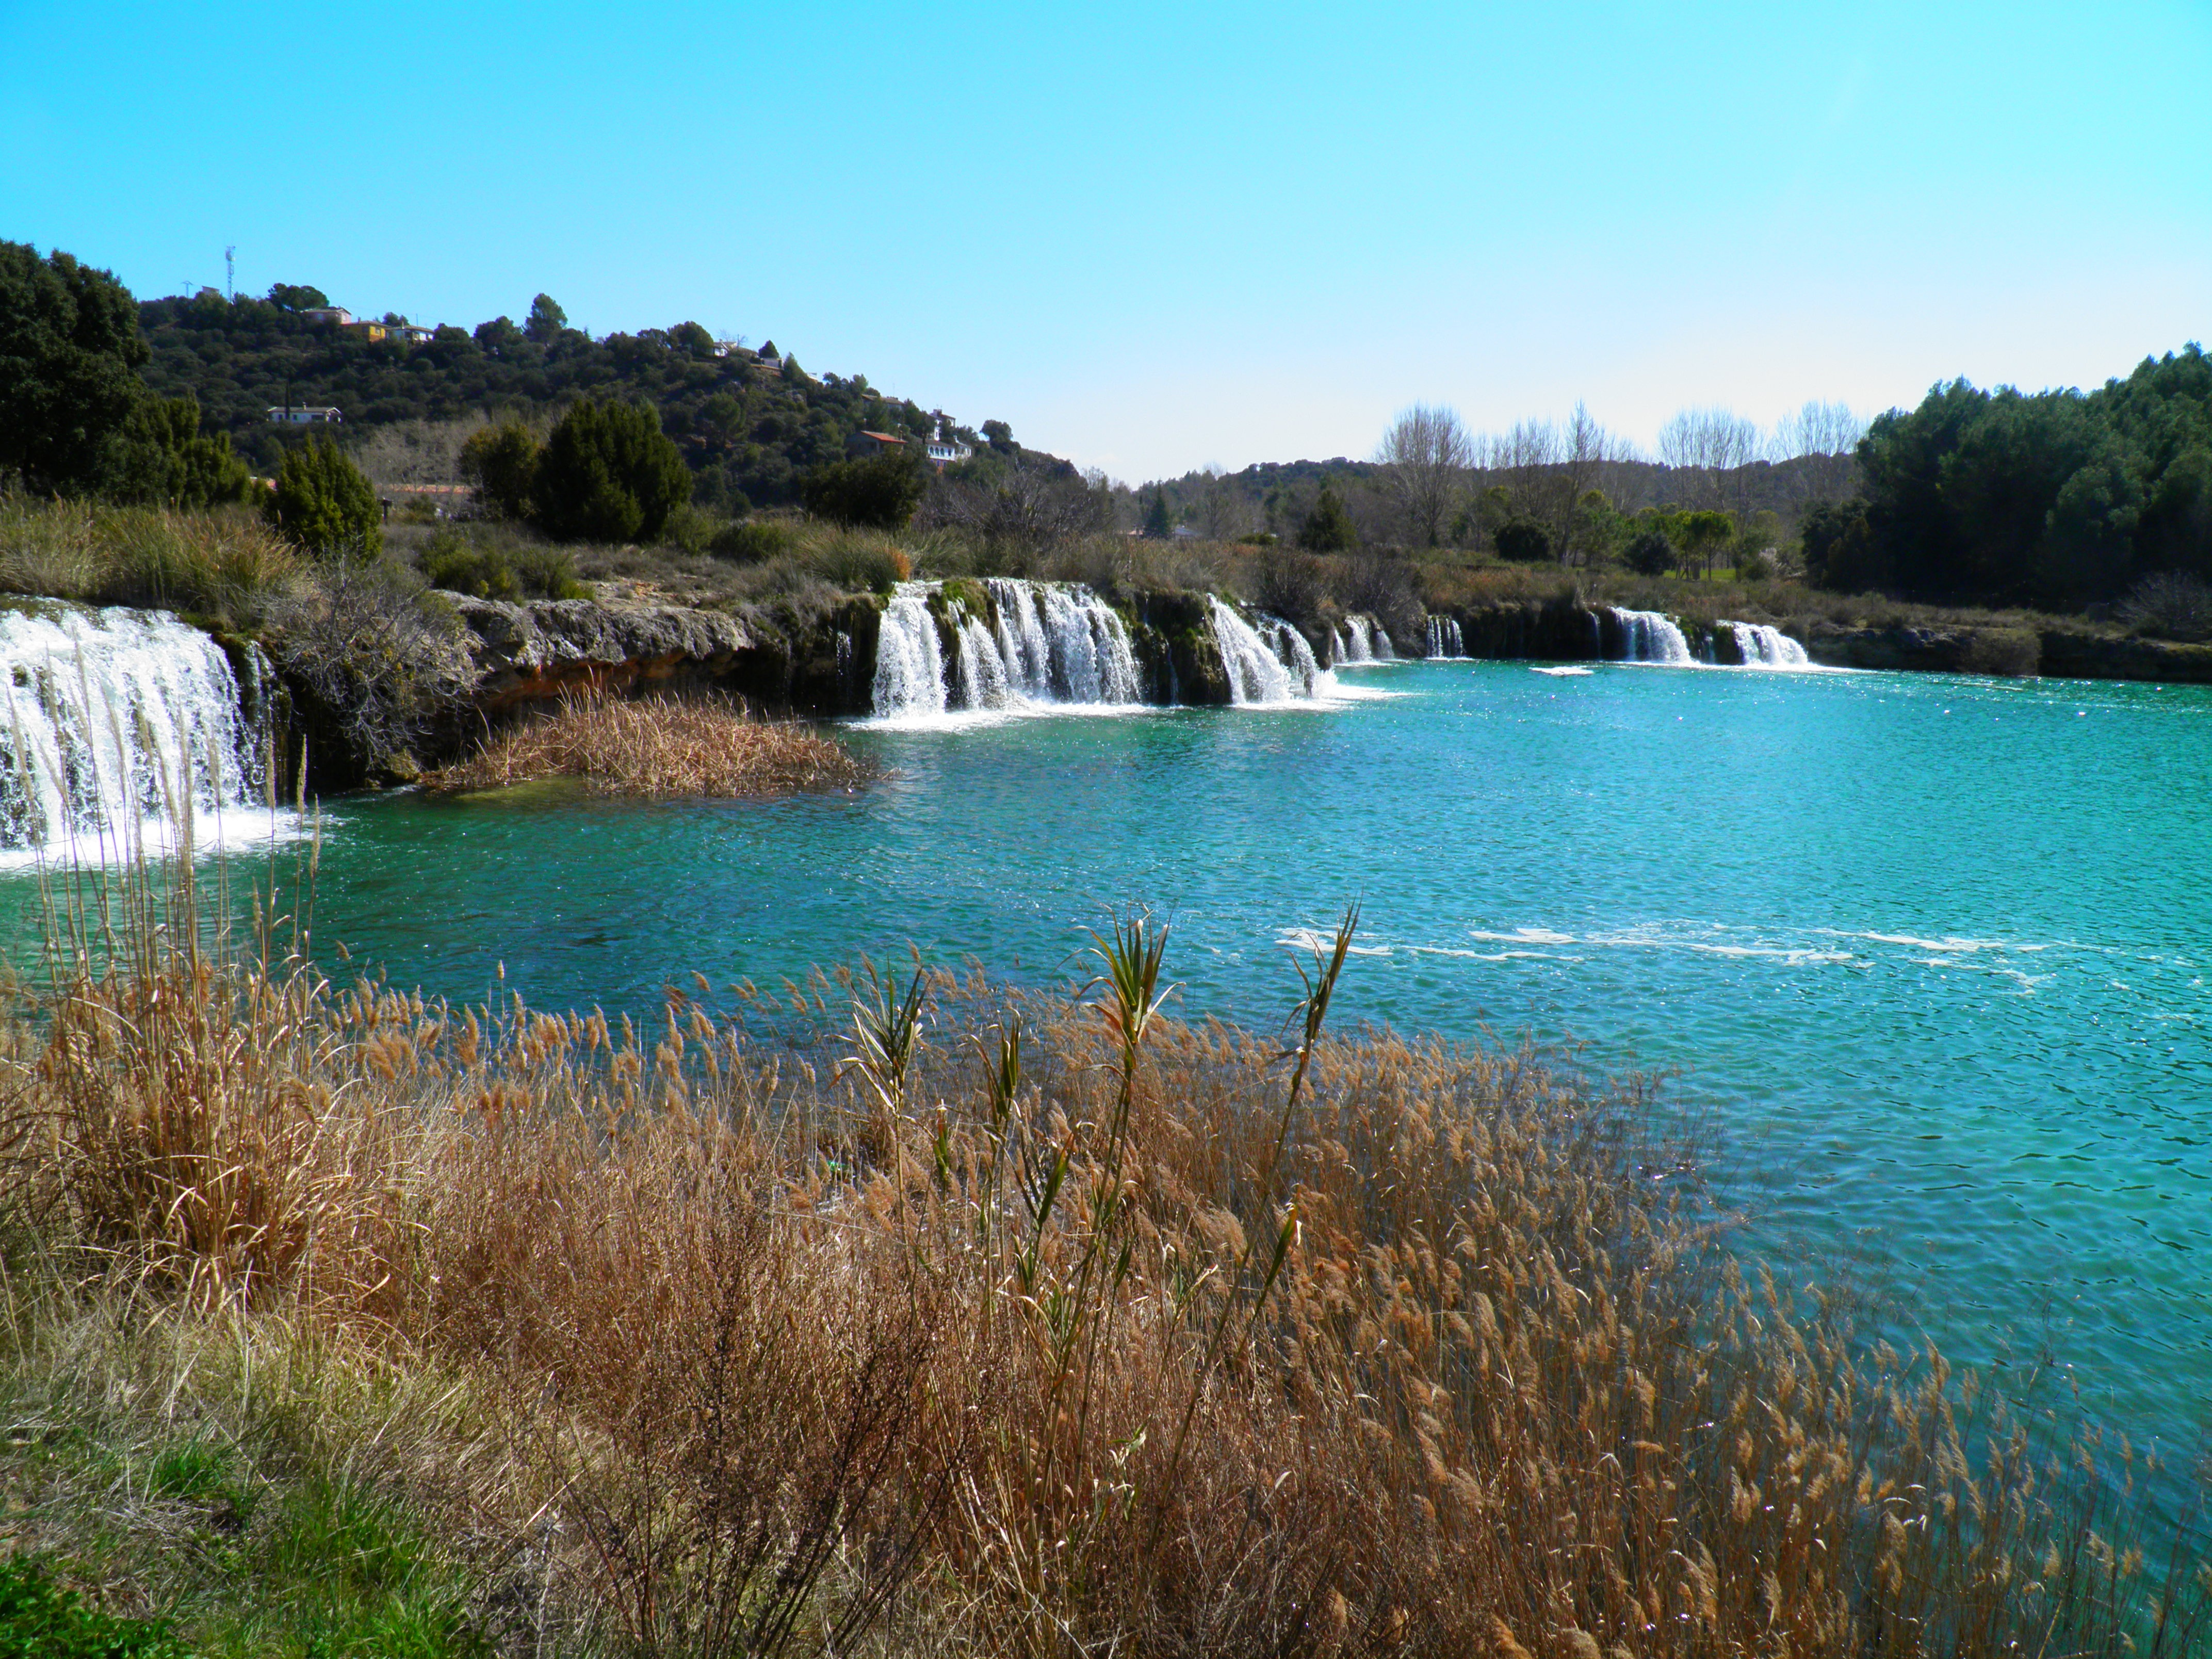
beach, landscape, sea, coast, water, nature, waterfall, lake, cove, lagoon, bay, reservoir, body of water, spain, laguna, lagoons of ruidera